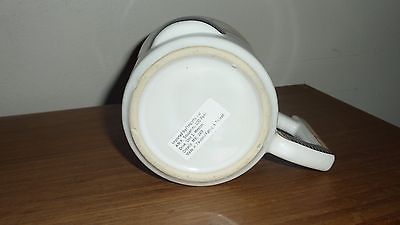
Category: mug